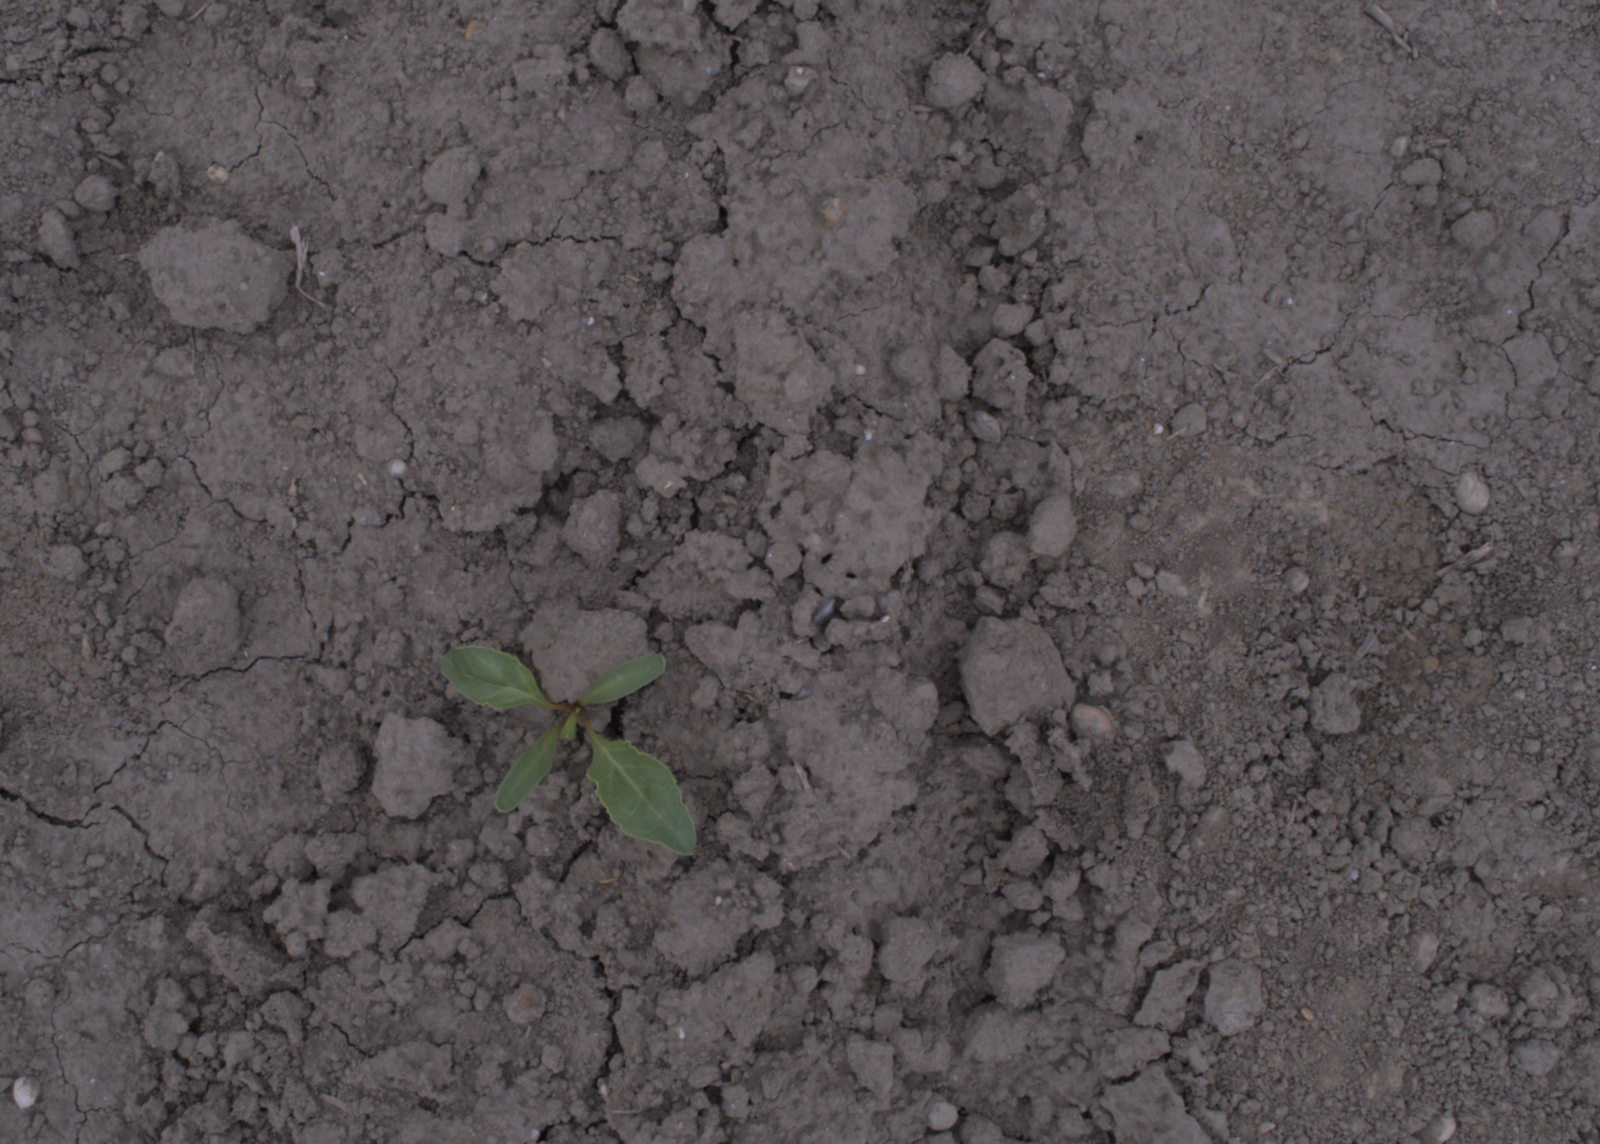
Capture date: 17.08.2020 12:00:53
Weather: cloudy
Wind: light
Seeding date: 21.07.2020
Plant canopy height (mm): 910